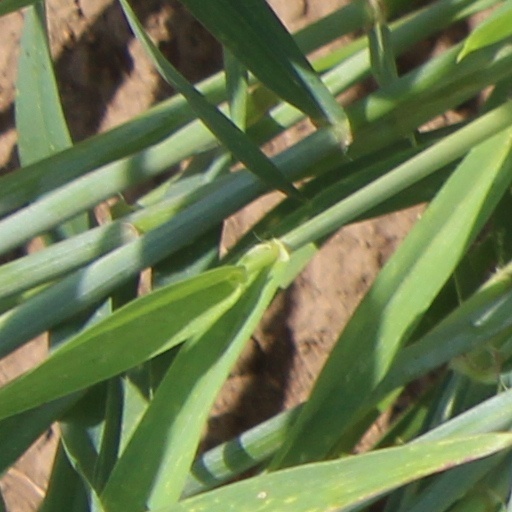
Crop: wheat